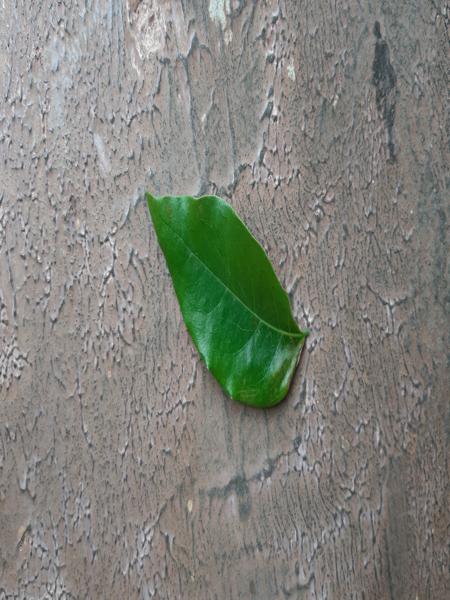
Plant: Amla